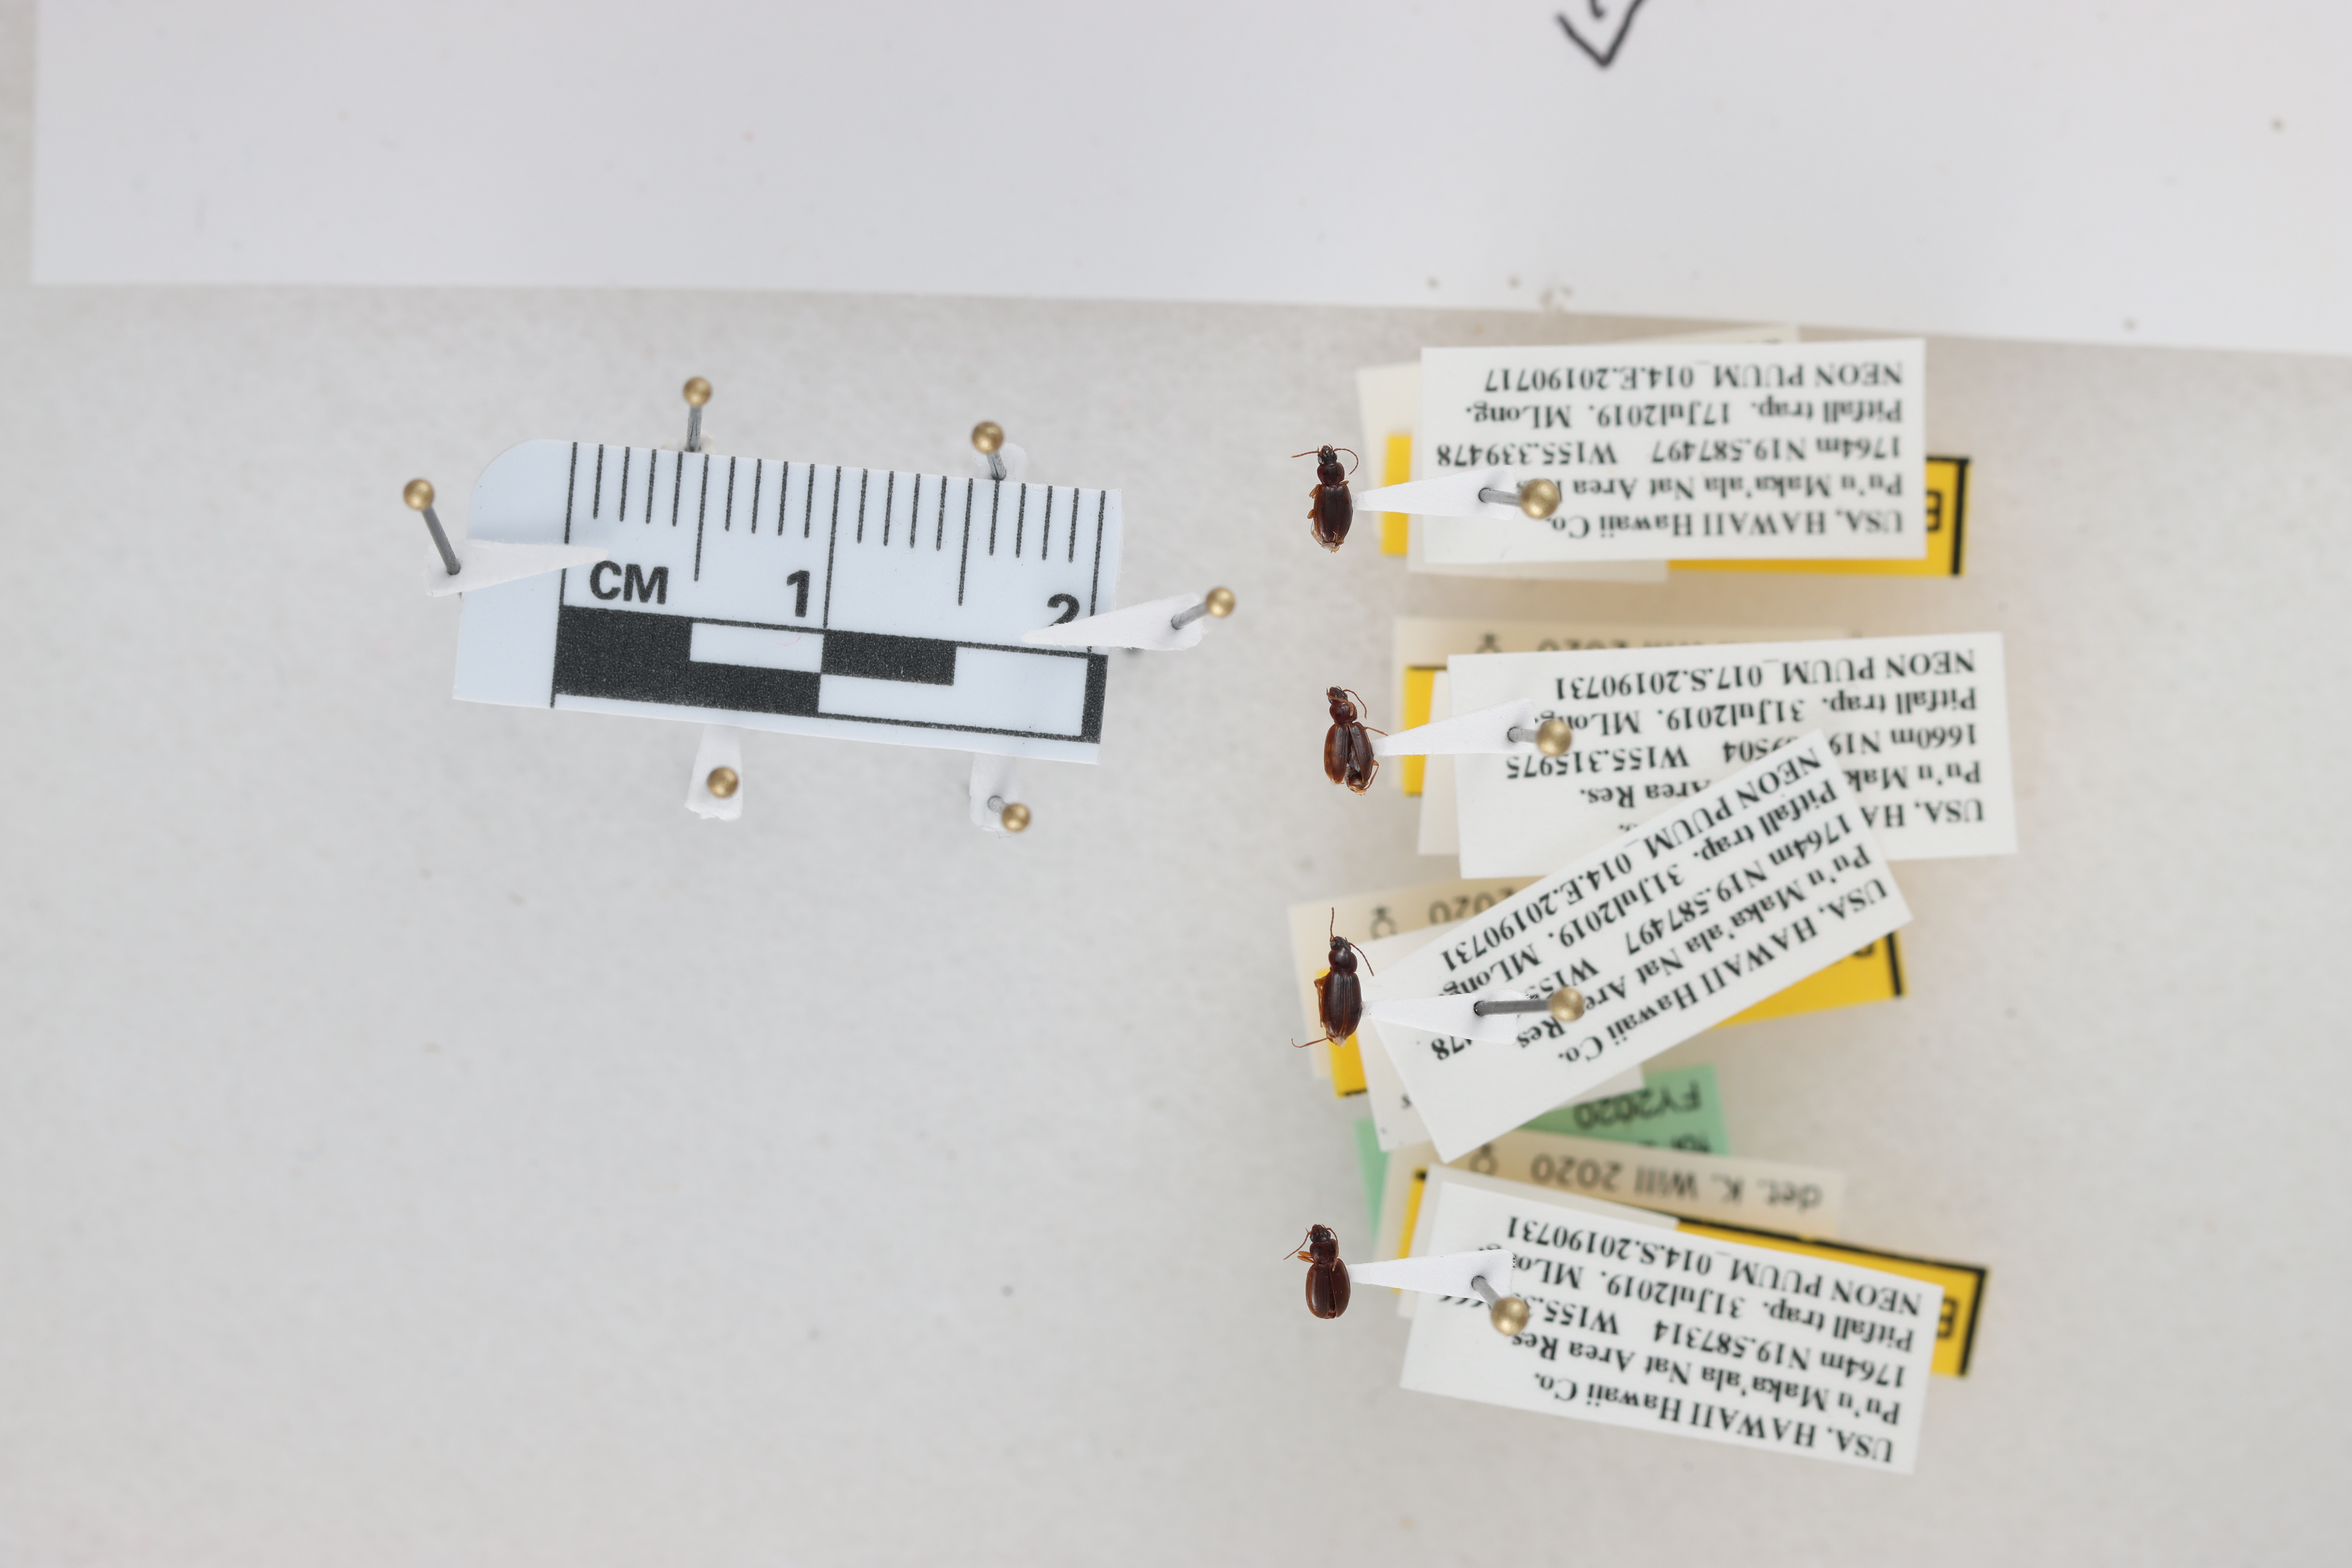
Beetle 1 — elytra length: 0.217 cm, elytra max width: 0.139 cm, basal pronotum width: 0.073 cm

Beetle 2 — elytra length: 0.23 cm, elytra max width: 0.152 cm, basal pronotum width: 0.071 cm

Beetle 3 — elytra length: 0.248 cm, elytra max width: 0.15 cm, basal pronotum width: 0.073 cm

Beetle 4 — elytra length: 0.206 cm, elytra max width: 0.156 cm, basal pronotum width: 0.071 cm